Exercise Spring Train

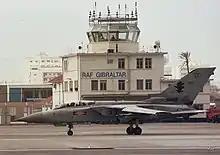
A Tornado at RAF Gibraltar during Exercise Spring Train 1989

Phase 2 of the exercise commenced on 29 March and included high-speed firings of the Sea Dart surface-to-air missile at sea off Casablanca. The Commander-in-Chief Fleet, Admiral Sir John Fieldhouse, was observing the exercise from aboard "Glamorgan". On 30 March he ordered Woodward to fly over to join him and they discussed the situation in the South Atlantic for around an hour, including what role First Flotilla would play in any taskforce. Fieldhouse then flew to Gibraltar and returned to London. On 1 April "Antrim"'s Wessex helicopter took part in live firing exercises. Later that day British Prime Minister Margaret Thatcher ordered Woodward, via Leach, to assemble a task force from units on exercise and prepare to head south covertly. Woodward selected seven ships: "Antrim", "Glamorgan", "Coventry", "Glasgow", "Sheffield", "Arrow", "Brilliant" with the remainder ordered to return to British ports owing to their age or mechanical condition. There began a hurried crossdecking operation via helicopter and jackstay in which southward-bound vessels took on quantities of food, ammunition and spare parts from homeward-bound ships and in return offloaded their practice ammunition. Crew members granted leave for compassionate reasons were transferred to homeward-bound ships and replaced by volunteers from the other vessels; personal telegrams written by men headed south were also transferred. The operation benefitted from unusually calm seas and, with the issuing of the usual paperwork suspended, was completed within 12 hours. Six vessels sailed south on 2 April, with the remaining ship, a frigate, following on 3 April. The tankers RFA "Tidespring" and "Appleleaf", who had participated in Spring Train, were also sent to the South Atlantic. The Spring Train ships were joined at sea by four other destroyers, seven frigates, two aircraft carriers and other vessels sent from the UK. Argentina invaded the Falkland Islands on 2 April but Woodward's taskforce succeeded in recapturing the islands by 14 June. The Exercise Spring Train 1982 vessels "Sheffield" and "Coventry" were both sunk by Argentine air attack during the war.